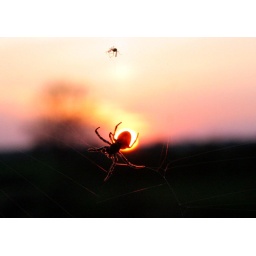
Taken half way across a wobbly bridge over the river Wye.